Dans les yeux d'Émilie

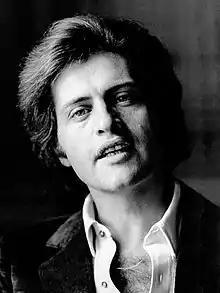
Joe Dassin, the singer of Dans les yeux d

Dans les yeux d'Émilie is a song by Joe Dassin from his 1978 album "Les Femmes de ma vie". It was also released as a single in 1977, with "Maria" on the other side.